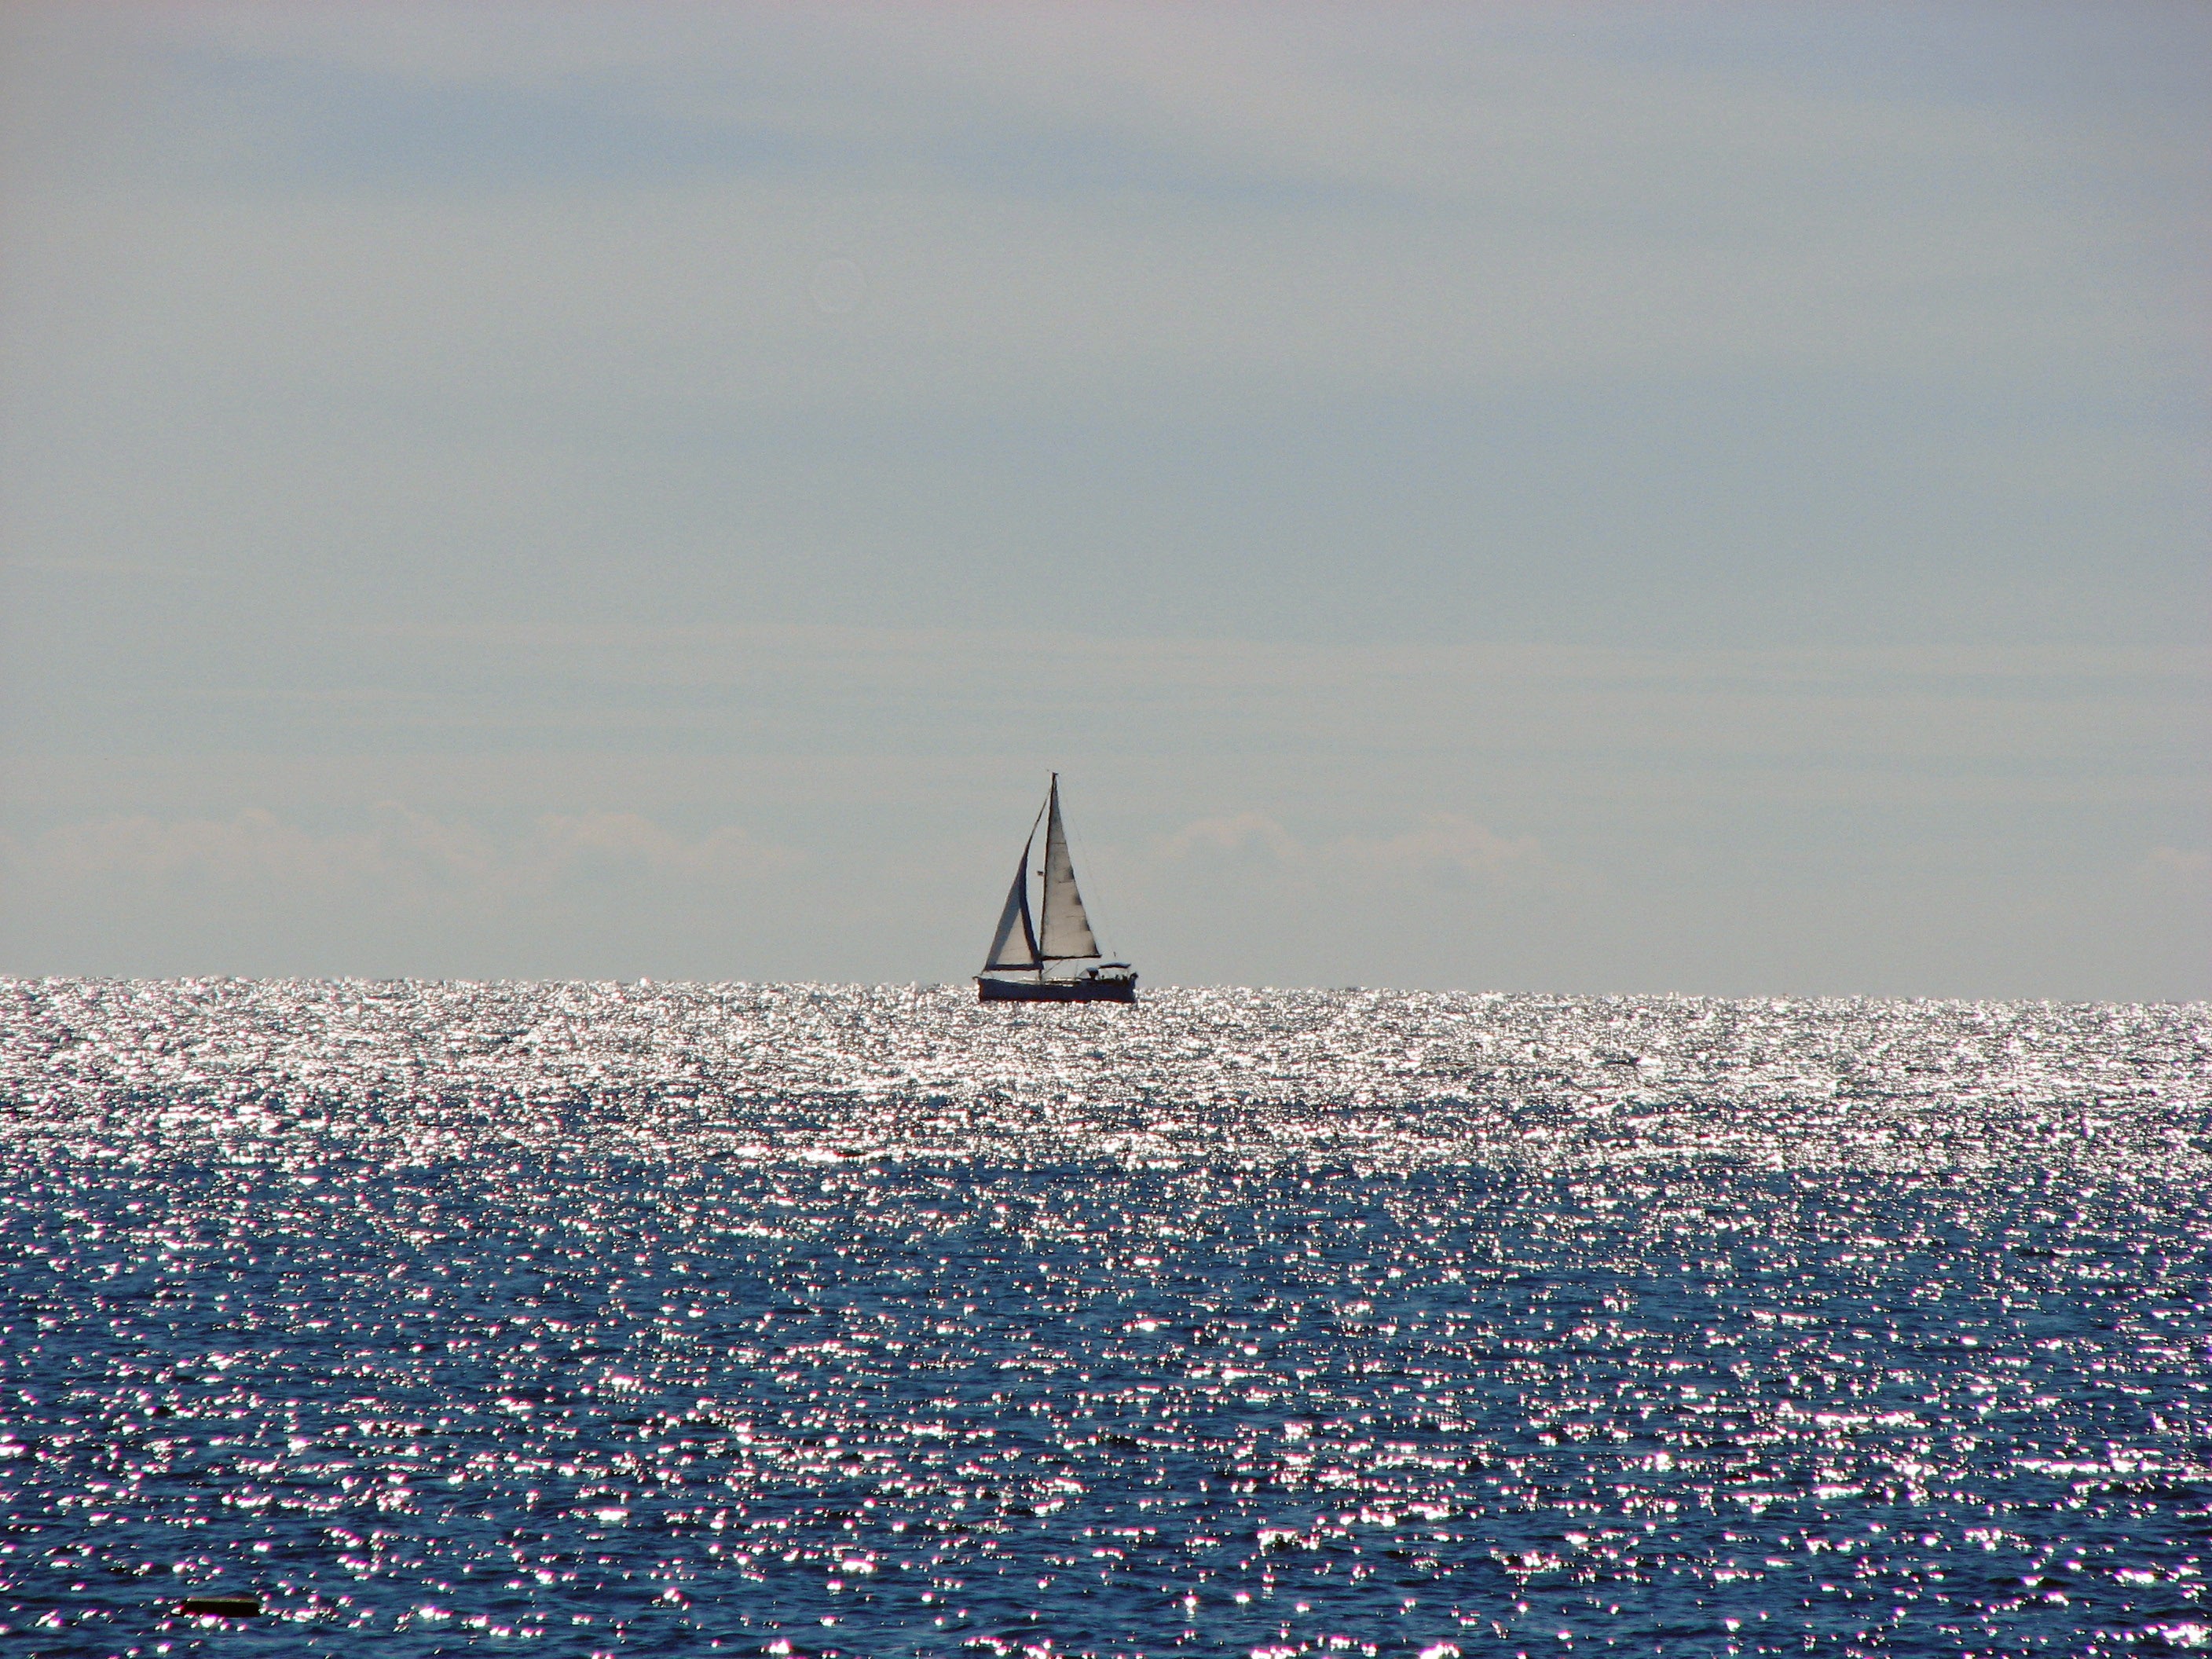
sea, coast, water, ocean, horizon, sky, boat, wave, wind, reflection, vehicle, tower, sailing, bay, blue, sailboat, sparkle, sail, sailing boat, shimmer, sailing ship, summer holiday